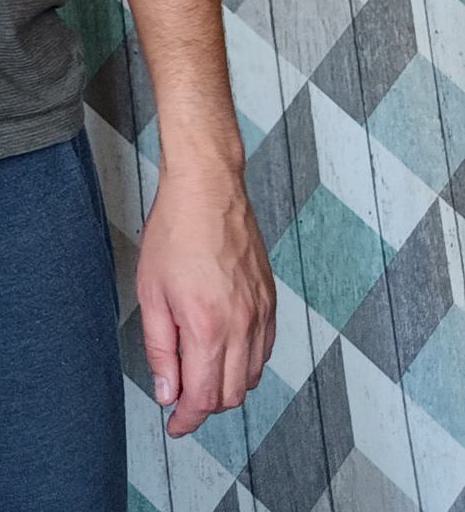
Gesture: no_gesture